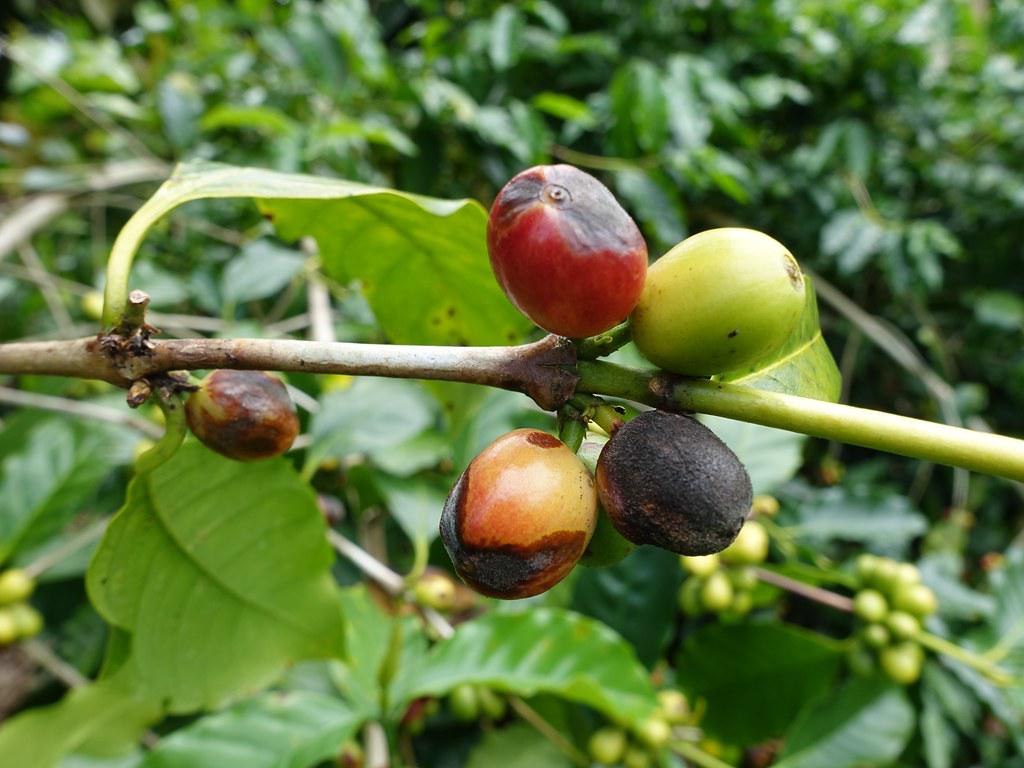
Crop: unknown
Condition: coffee_coffee_berry_blotch